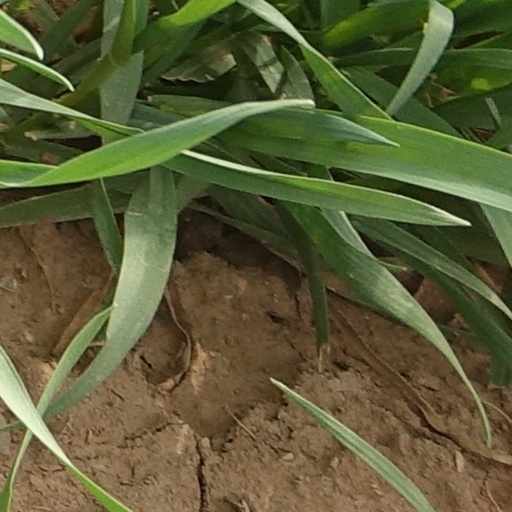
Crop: wheat